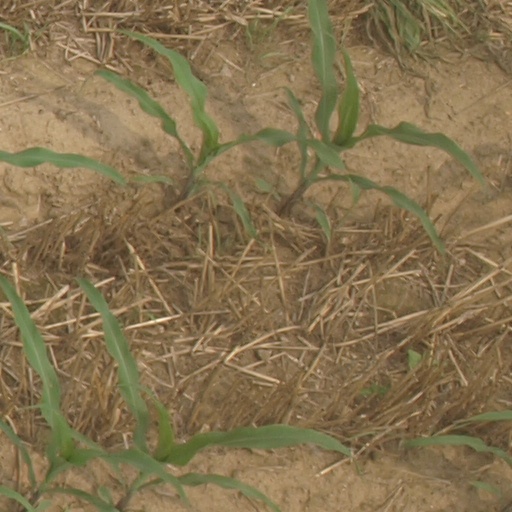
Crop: maize; corn